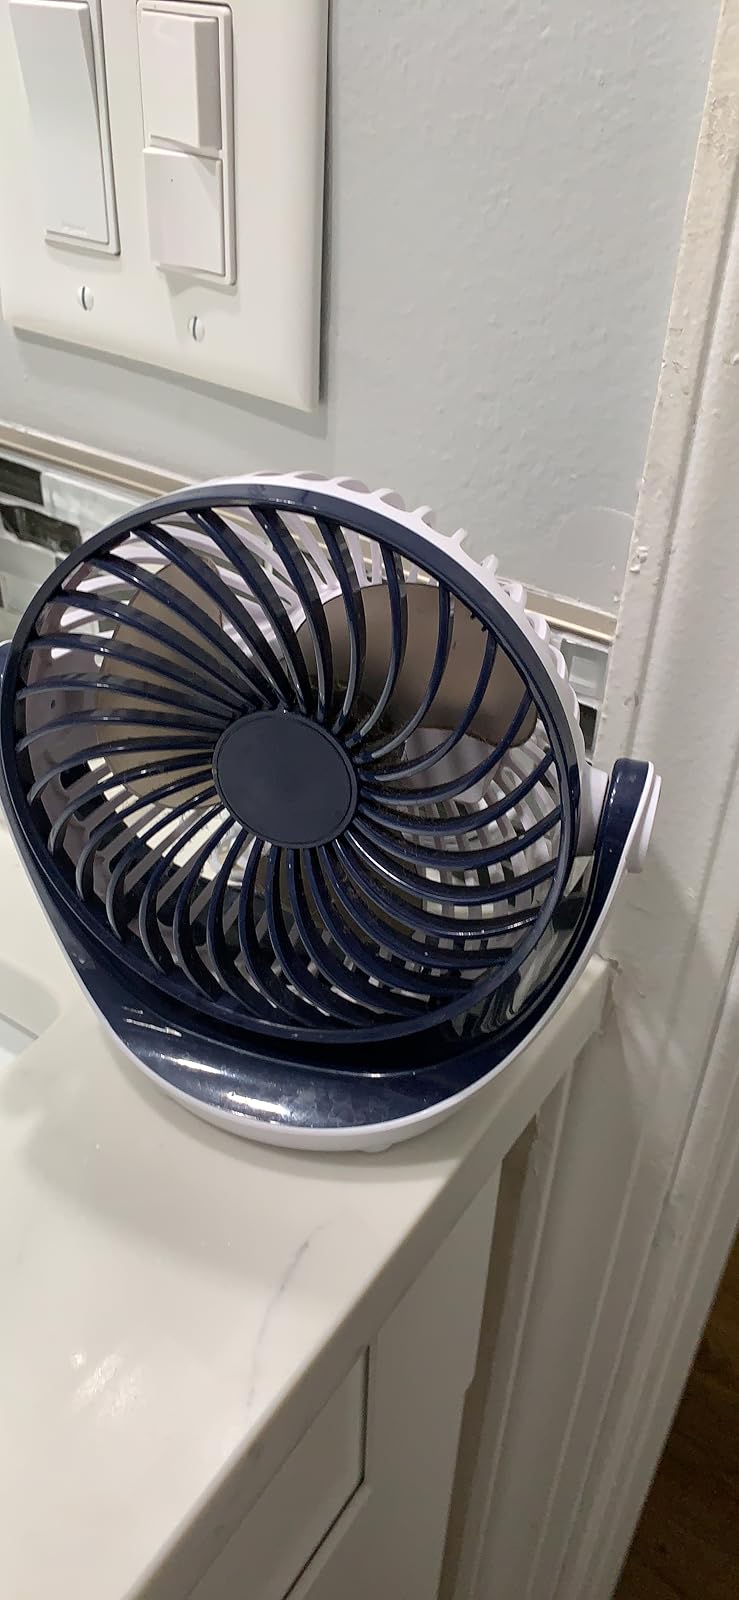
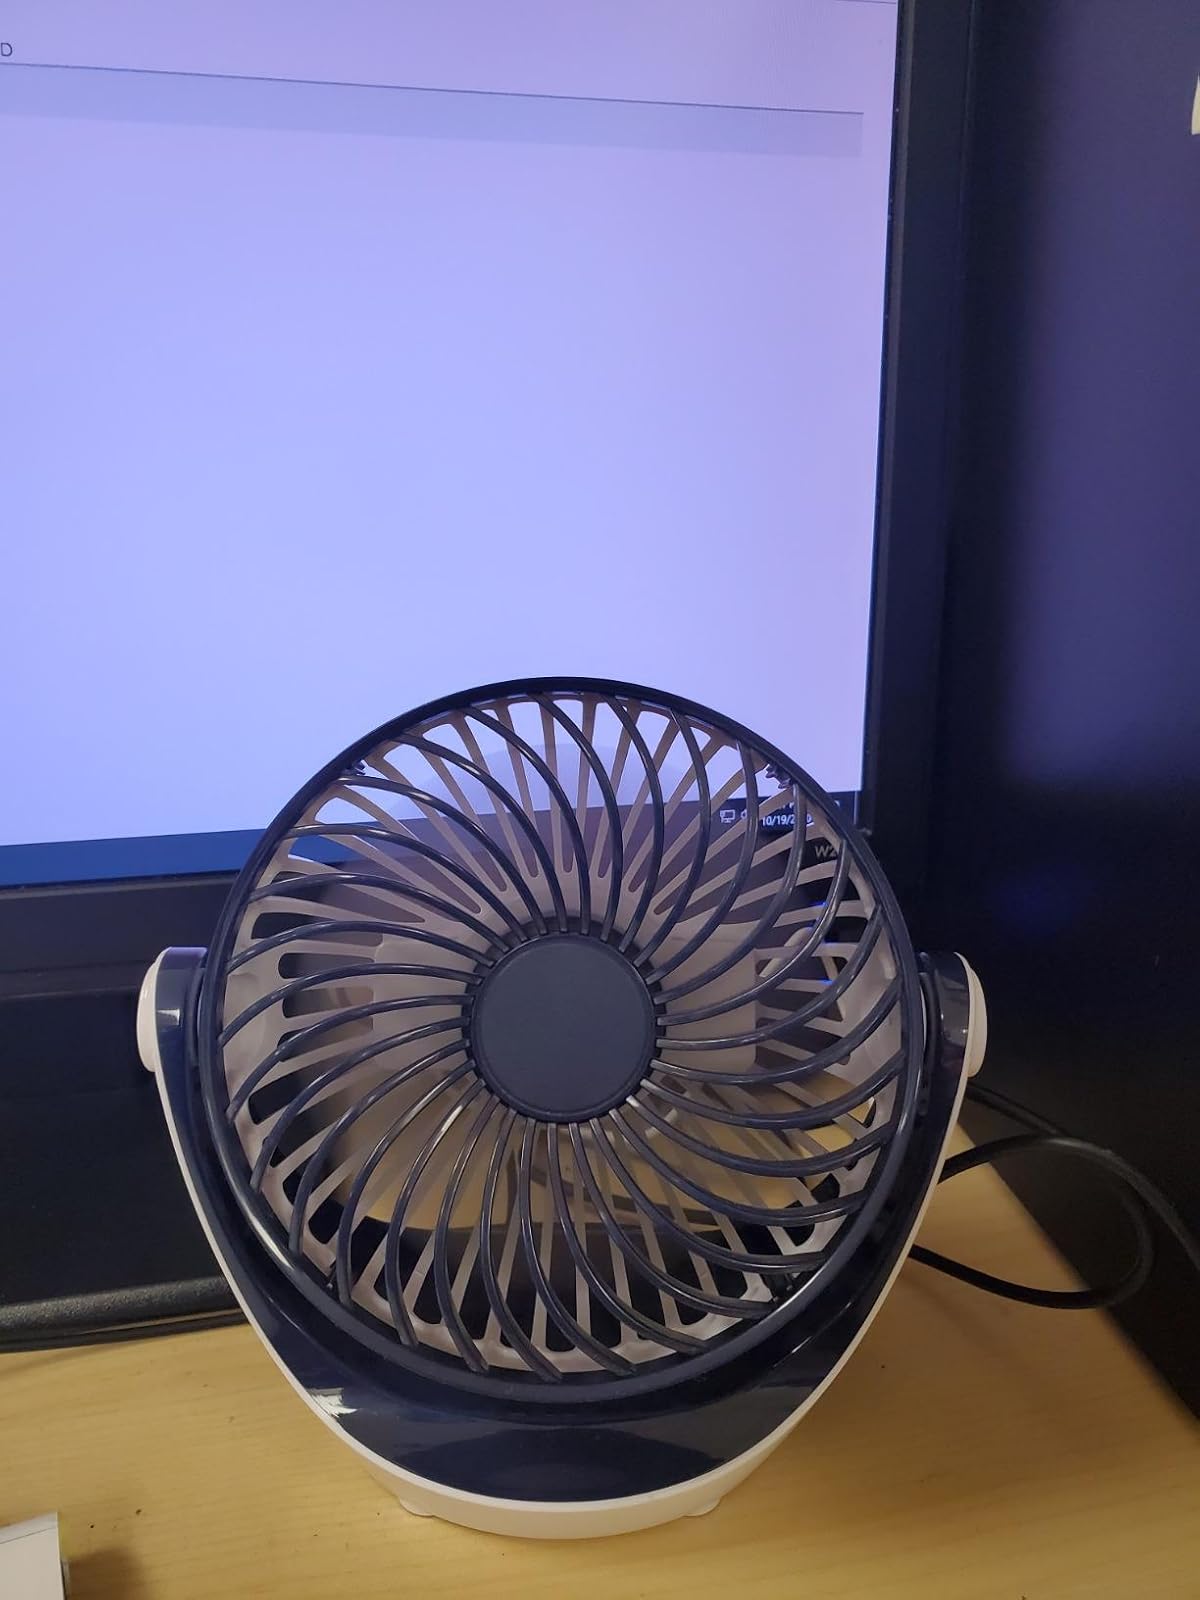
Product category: fan
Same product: yes